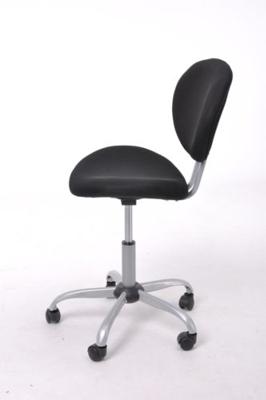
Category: chair